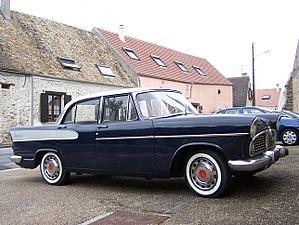
Simca Beaulieu (1958)
La Simca Vedette est une série de véhicules construits et commercialisés dans de multiples déclinaisons par le constructeur français Simca entre 1954 et 1961. Elle est la dernière voiture française de grande série à être équipée d’un moteur V8.